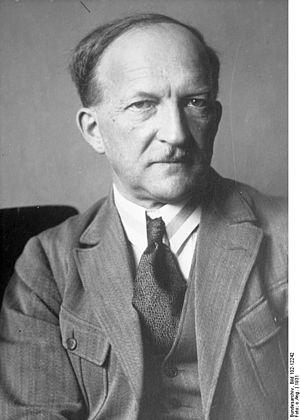
Le pacifisme naît en Allemagne au XIXᵉ siècle à une époque où la guerre commence à être condamnée moralement. Influencé par des idées religieuses venant des États-Unis, il ne parvient à s'implanter qu'à la fin du siècle avec la diffusion de l'œuvre d'Hodgson Pratt et naît véritablement en 1892 avec la création de la Deutsche Friedensgesellschaft par les deux futurs prix Nobel de la paix Bertha von Suttner et Alfred Hermann Fried. Le mouvement a toutefois beaucoup de difficultés à s'imposer dans la société allemande en raison de la militarisation de celle-ci et de son profond désintérêt vis-à-vis des idées pacifistes mais aussi du fait de la confusion régnant au sein du mouvement pacifiste qui ne parvient pas à se fonder comme un mouvement unitaire.